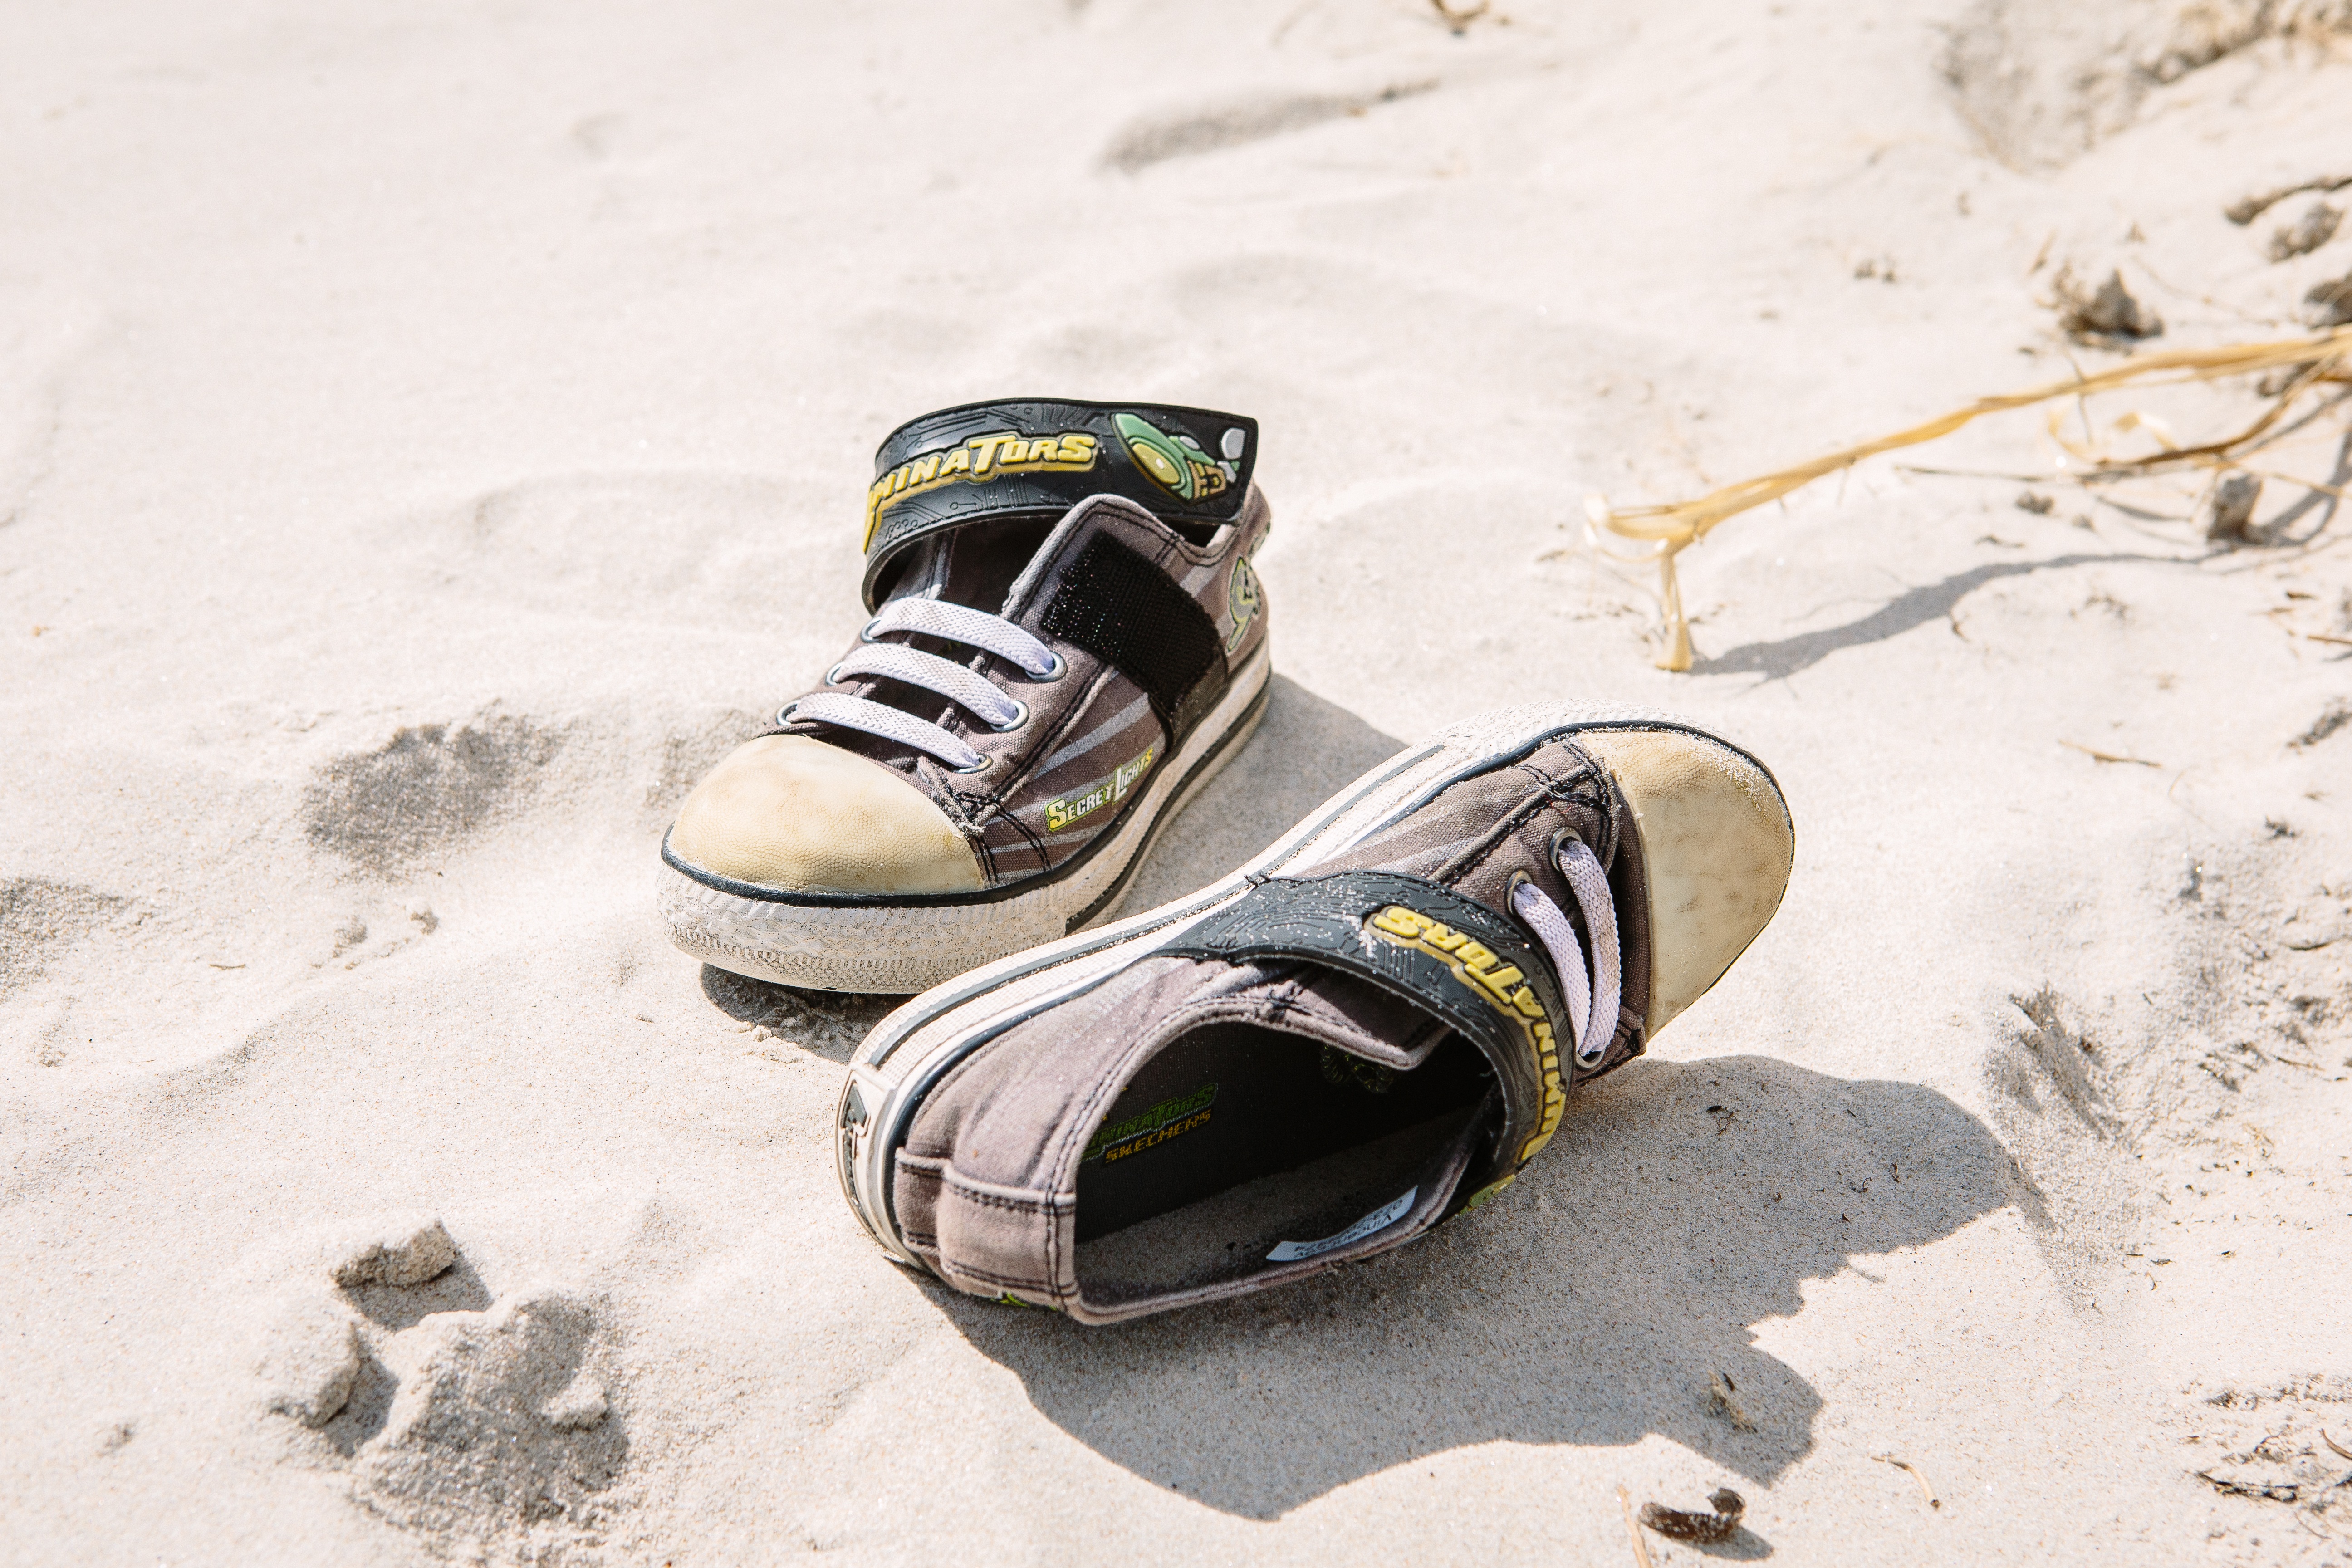
shoe, white, spring, footwear, outdoor shoe